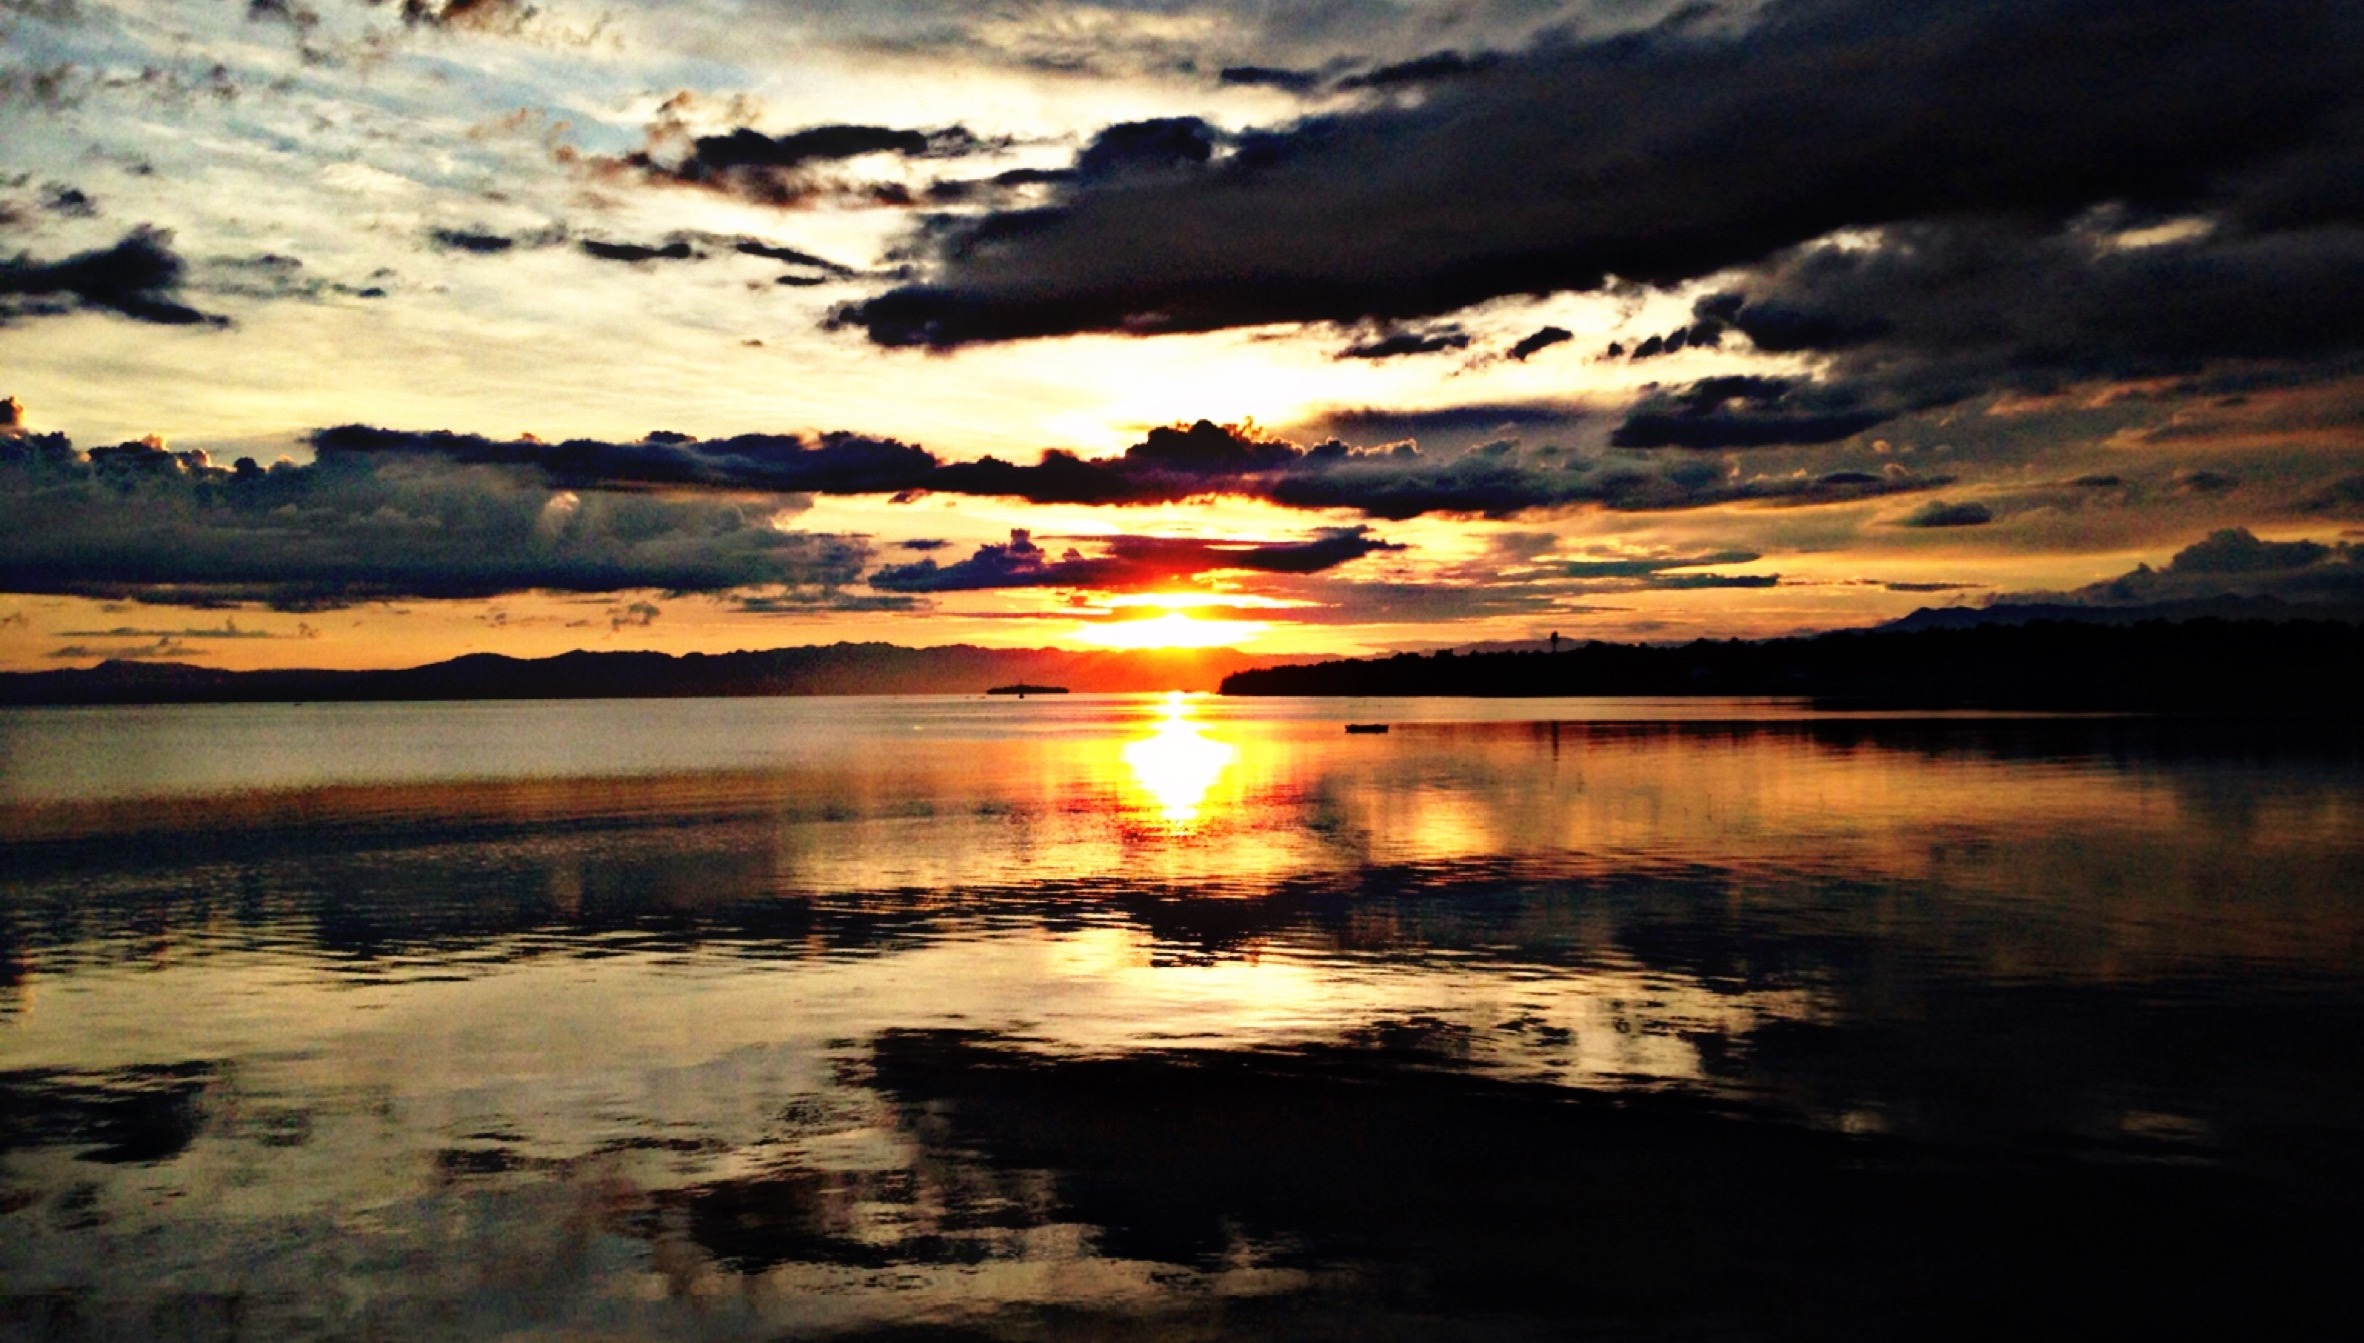
sea, coast, horizon, cloud, sky, sunrise, sunset, sunlight, morning, lake, dawn, dusk, evening, reflection, loch, afterglow